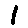
Label: 1